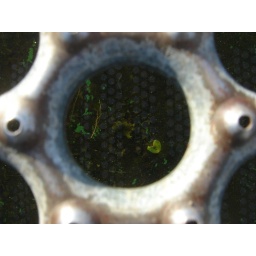
water under the bridge